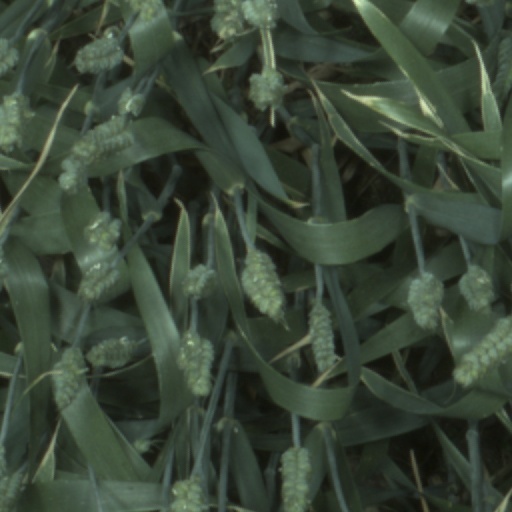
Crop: wheat